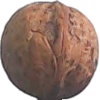
Label: walnut